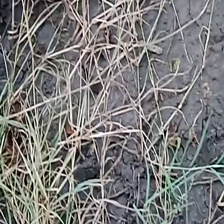
Weed species: Harali_(Cynodon_dactylon)